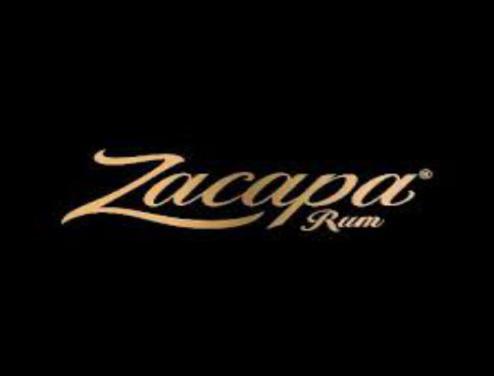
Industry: Food